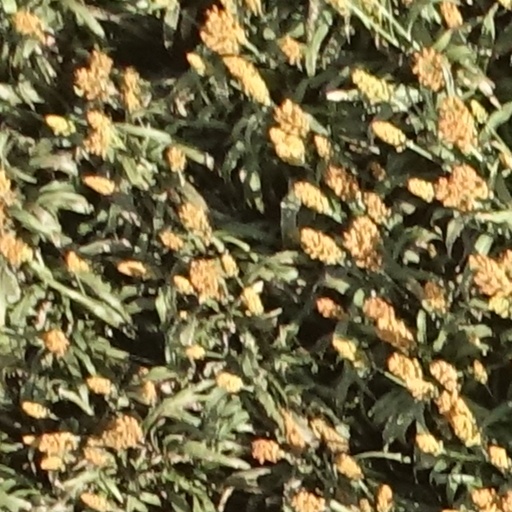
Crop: sorghum